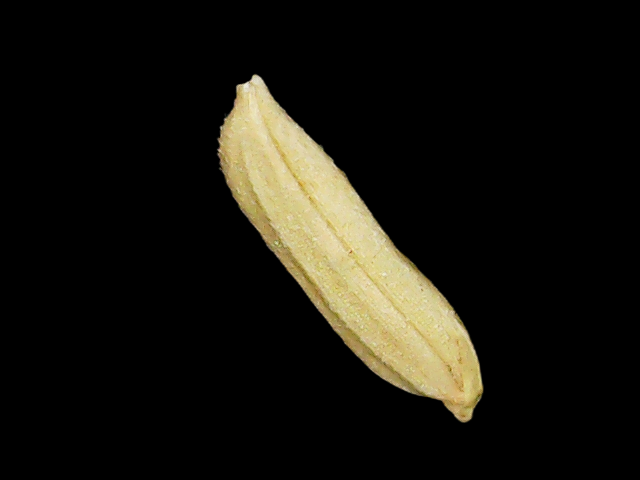
Rice variety: Binadhan21